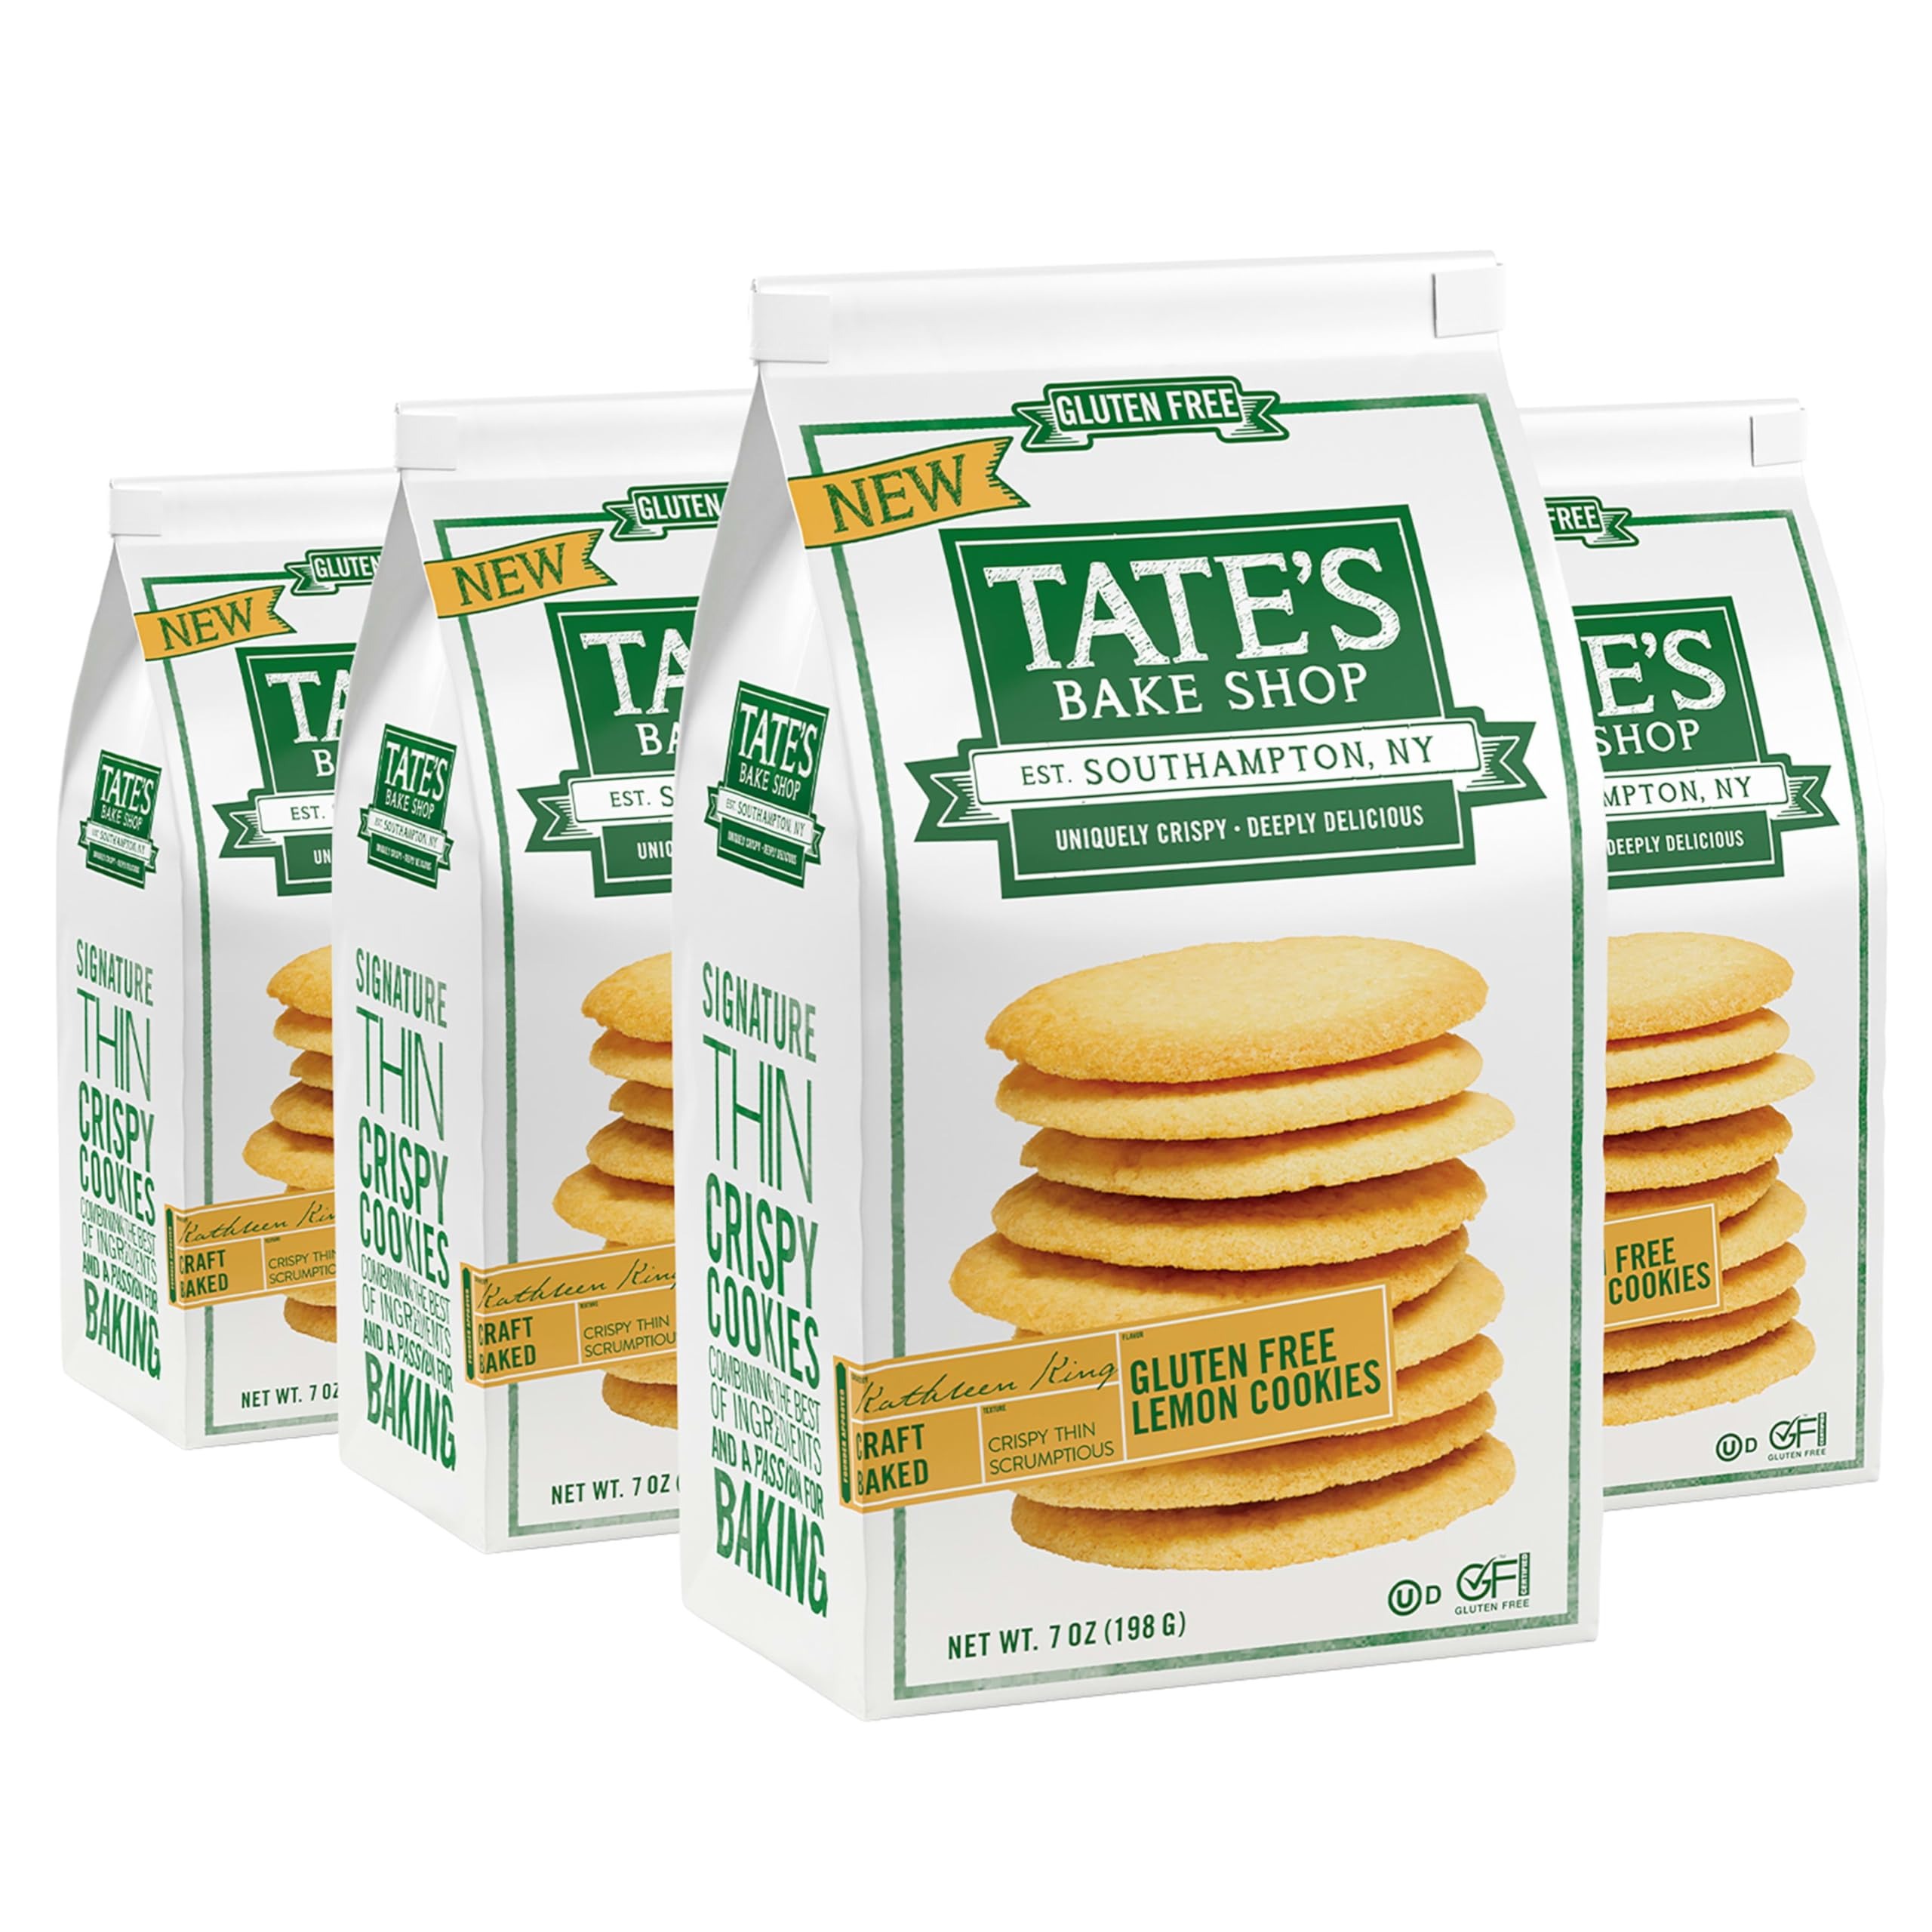
Item Name: Tate's Bake Shop Gluten Free Lemon Cookies, Gluten Free Cookies, 4 - 7 oz Bags
Bullet Point 1: Four 7 oz bags of Tate's Bake Shop Gluten Free Lemon Cookies
Bullet Point 2: Delicious lemon cookie offers a light, fresh flavor
Bullet Point 3: Lemon cookies are kosher and gluten-free
Bullet Point 4: Uniquely crispy baked cookies with a delicious texture
Bullet Point 5: Add these lemon cookies to a cookie tray for easy, gluten free party snacks
Value: 28.0
Unit: Ounce

Price: 10.49